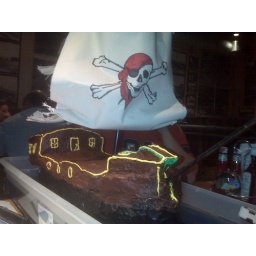
inside, floating on some water we dyed blue and placed in a tub w/ some LEDs wired/soldered to it.